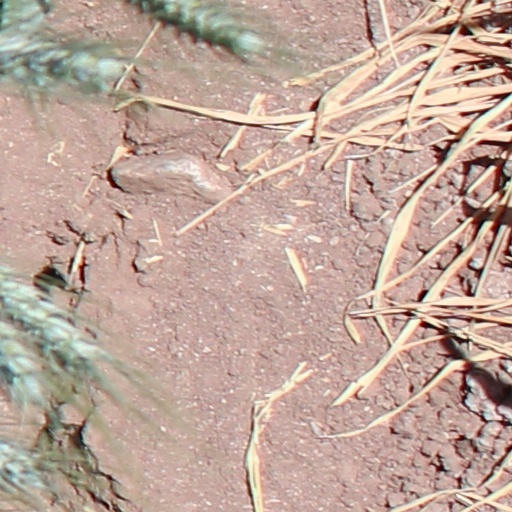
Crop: wheat